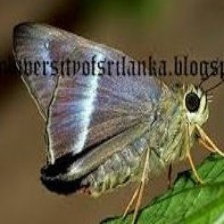
Species: COMMON BANDED AWL